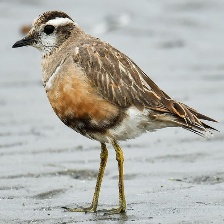
Species: INLAND DOTTEREL
Scientific name: CHARADRIUS AUSTRALIS